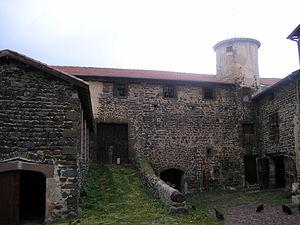
Château de Mestrénac Photographie personnelle de l'utilisateur Clodion.
Loudes est une commune française située dans le département de la Haute-Loire en région Auvergne-Rhône-Alpes.